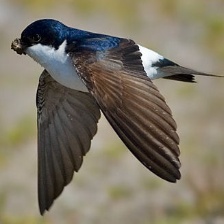
Species: COMMON HOUSE MARTIN
Scientific name: DELICHON URBICUM